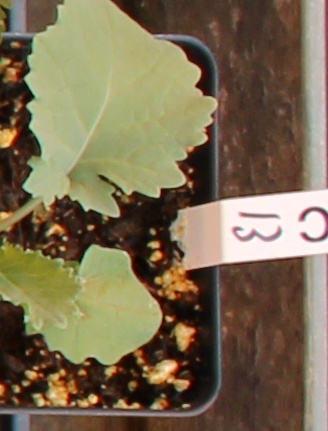
Label: Canola